Denton A. Cooley Pavilion

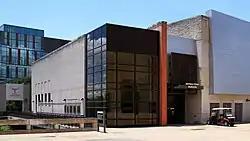
Entrance to the Denton A. Cooley Pavilion

The Denton A. Cooley Pavilion (or Cooley Pavilion) is the practice and training facility serving the men's and women's basketball teams of The University of Texas at Austin. The facility is named for Dr. Denton A. Cooley, a UT alumnus, basketball letterman (1939–41), and pioneering heart surgeon.